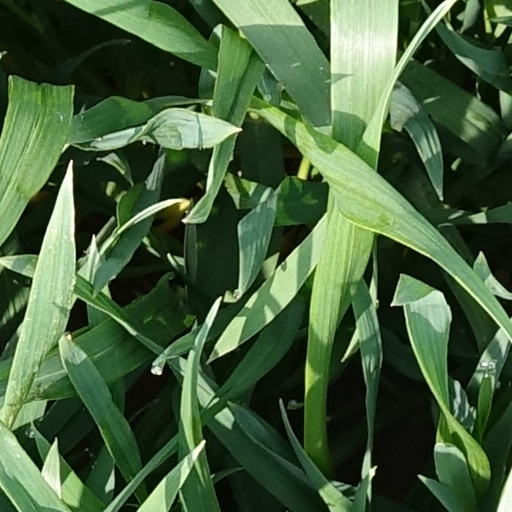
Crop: wheat